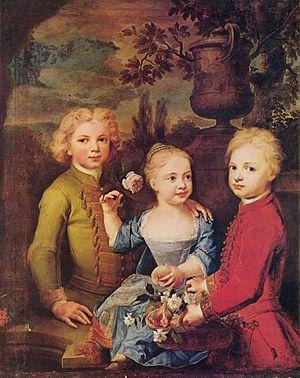
Balthasar Denner est un peintre de portraits.